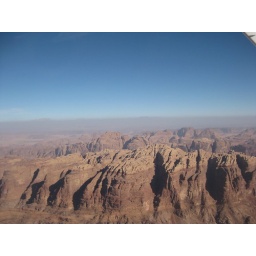
Aqaba desert, sky view by the airplane with captain Yaq, Aqaba, Jordan 18-dec-09